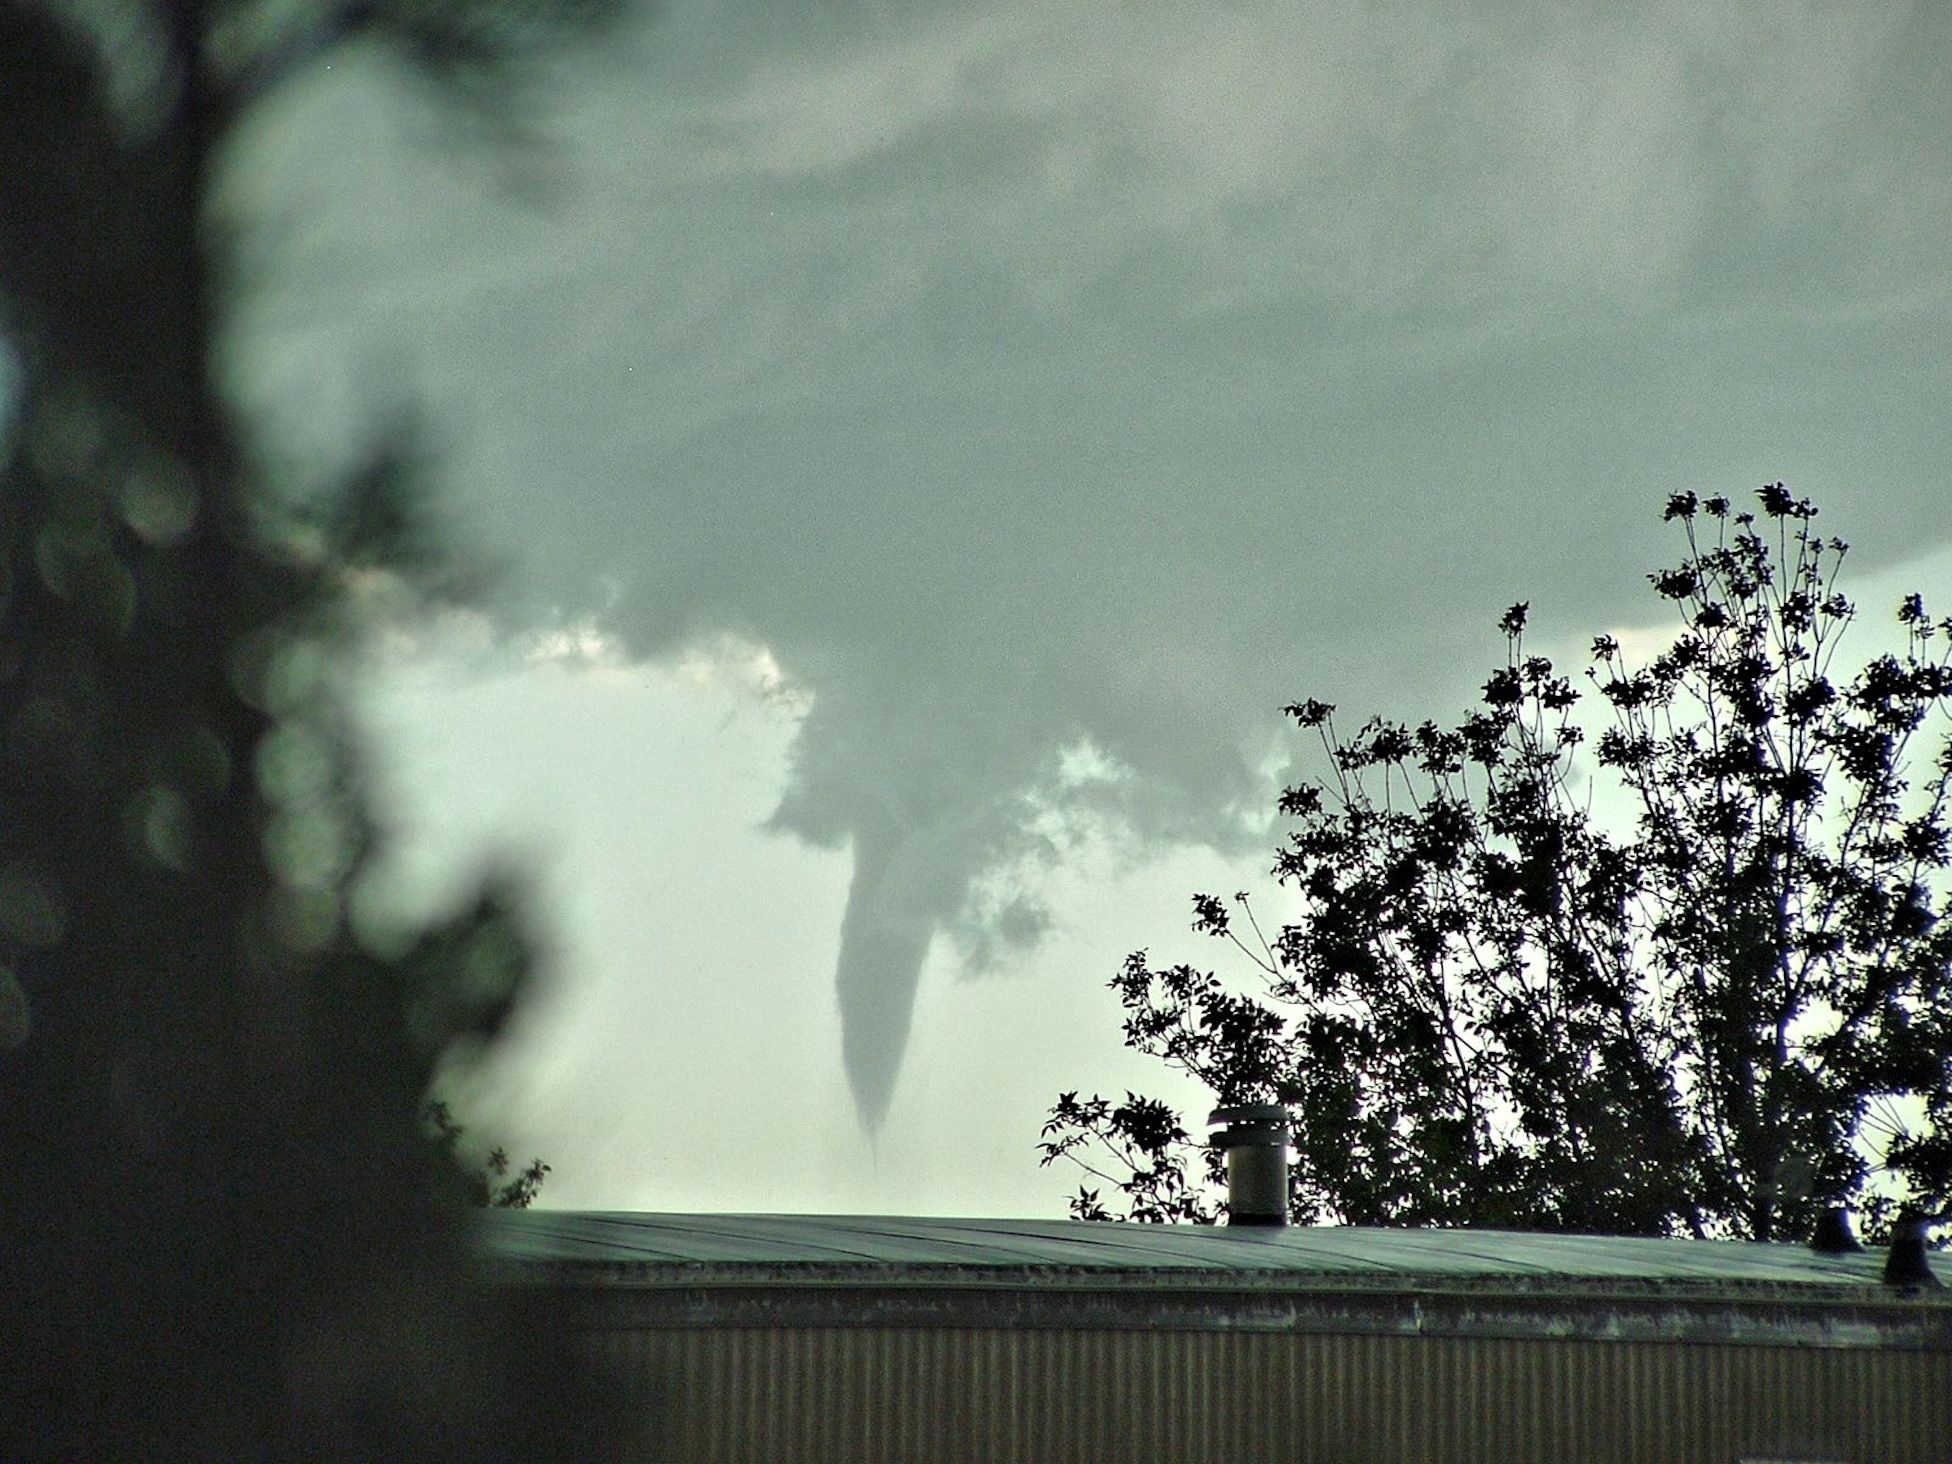
tree, light, cloud, sky, sunlight, morning, leaf, flower, atmosphere, reflection, weather, darkness, black, monochrome, tornado, dark sky, atmospheric phenomenon, atmosphere of earth, funnel cloud